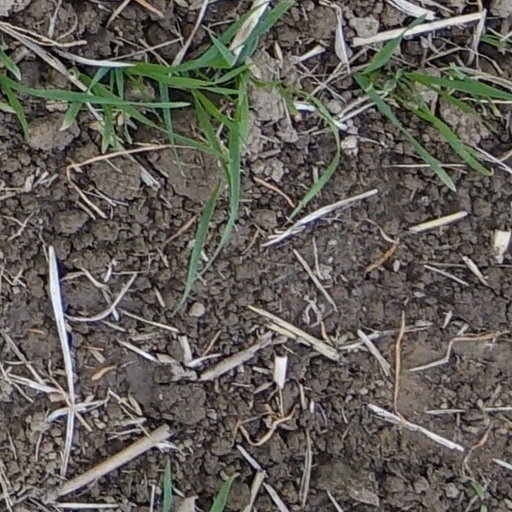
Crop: wheat